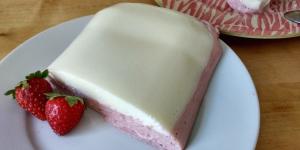
flan de fresa y nata doble